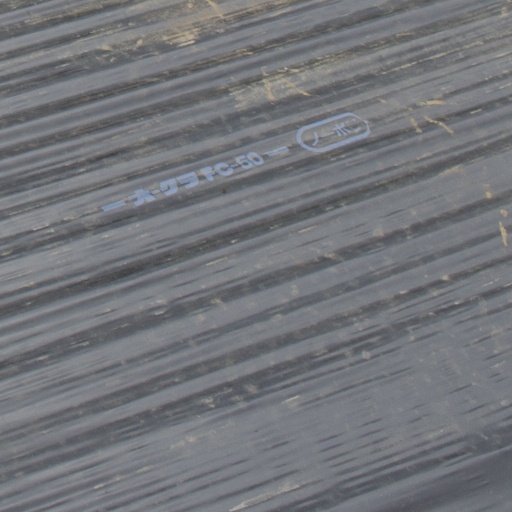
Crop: Jerusalem artichoke